Dale Gentry

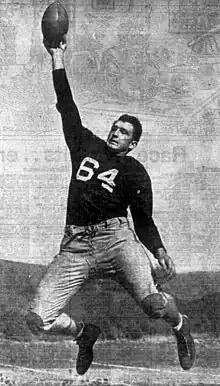
Gentry as a collegian.

Dale Gentry was born in Umapine, Oregon and graduated from Walla Walla High School in Walla Walla, Washington. He played college football at Washington State College in Pullman under head coach Babe Hollingbery, and was selected by the Associated Press as a first-team end on the All-Pacific Coast team in 1941. Gentry also played baseball and basketball for the Cougars.